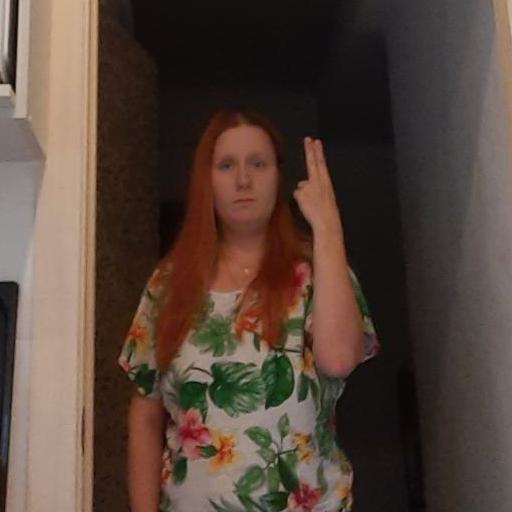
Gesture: two_up_inverted